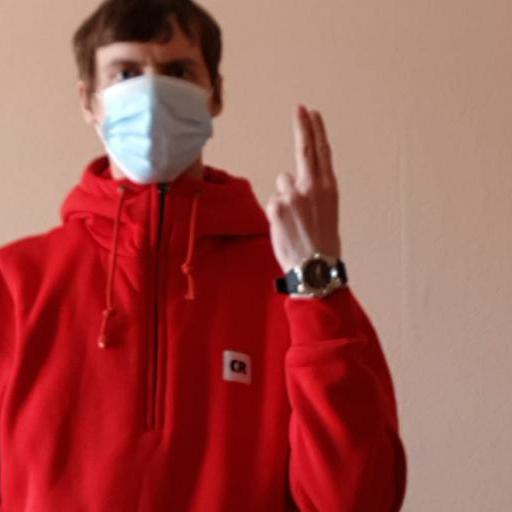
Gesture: two_up_inverted